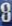
Number: 8